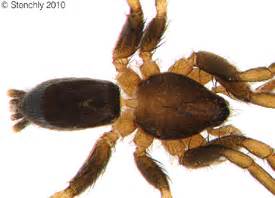
Label: spider